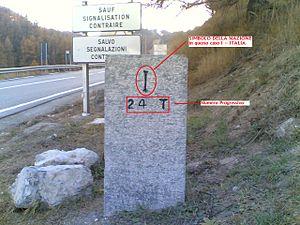
Photo de la borne frontière n°24 entre l'Italie et la France (1975) à coté du village de Clavière (I). Cette-ci est la partie italienne. Cette borne fut posée après la création des nouvelles frontières entre Italie et France (1974).